Describe the emotion expressed in this image:  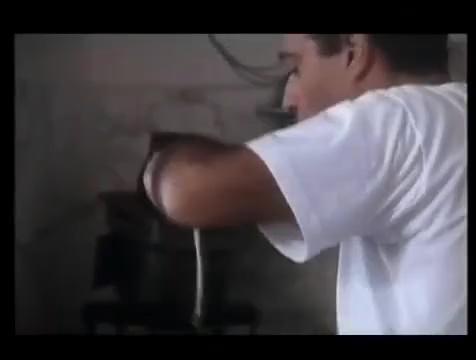
This person displays Suffering, valence and arousal with low intensity.